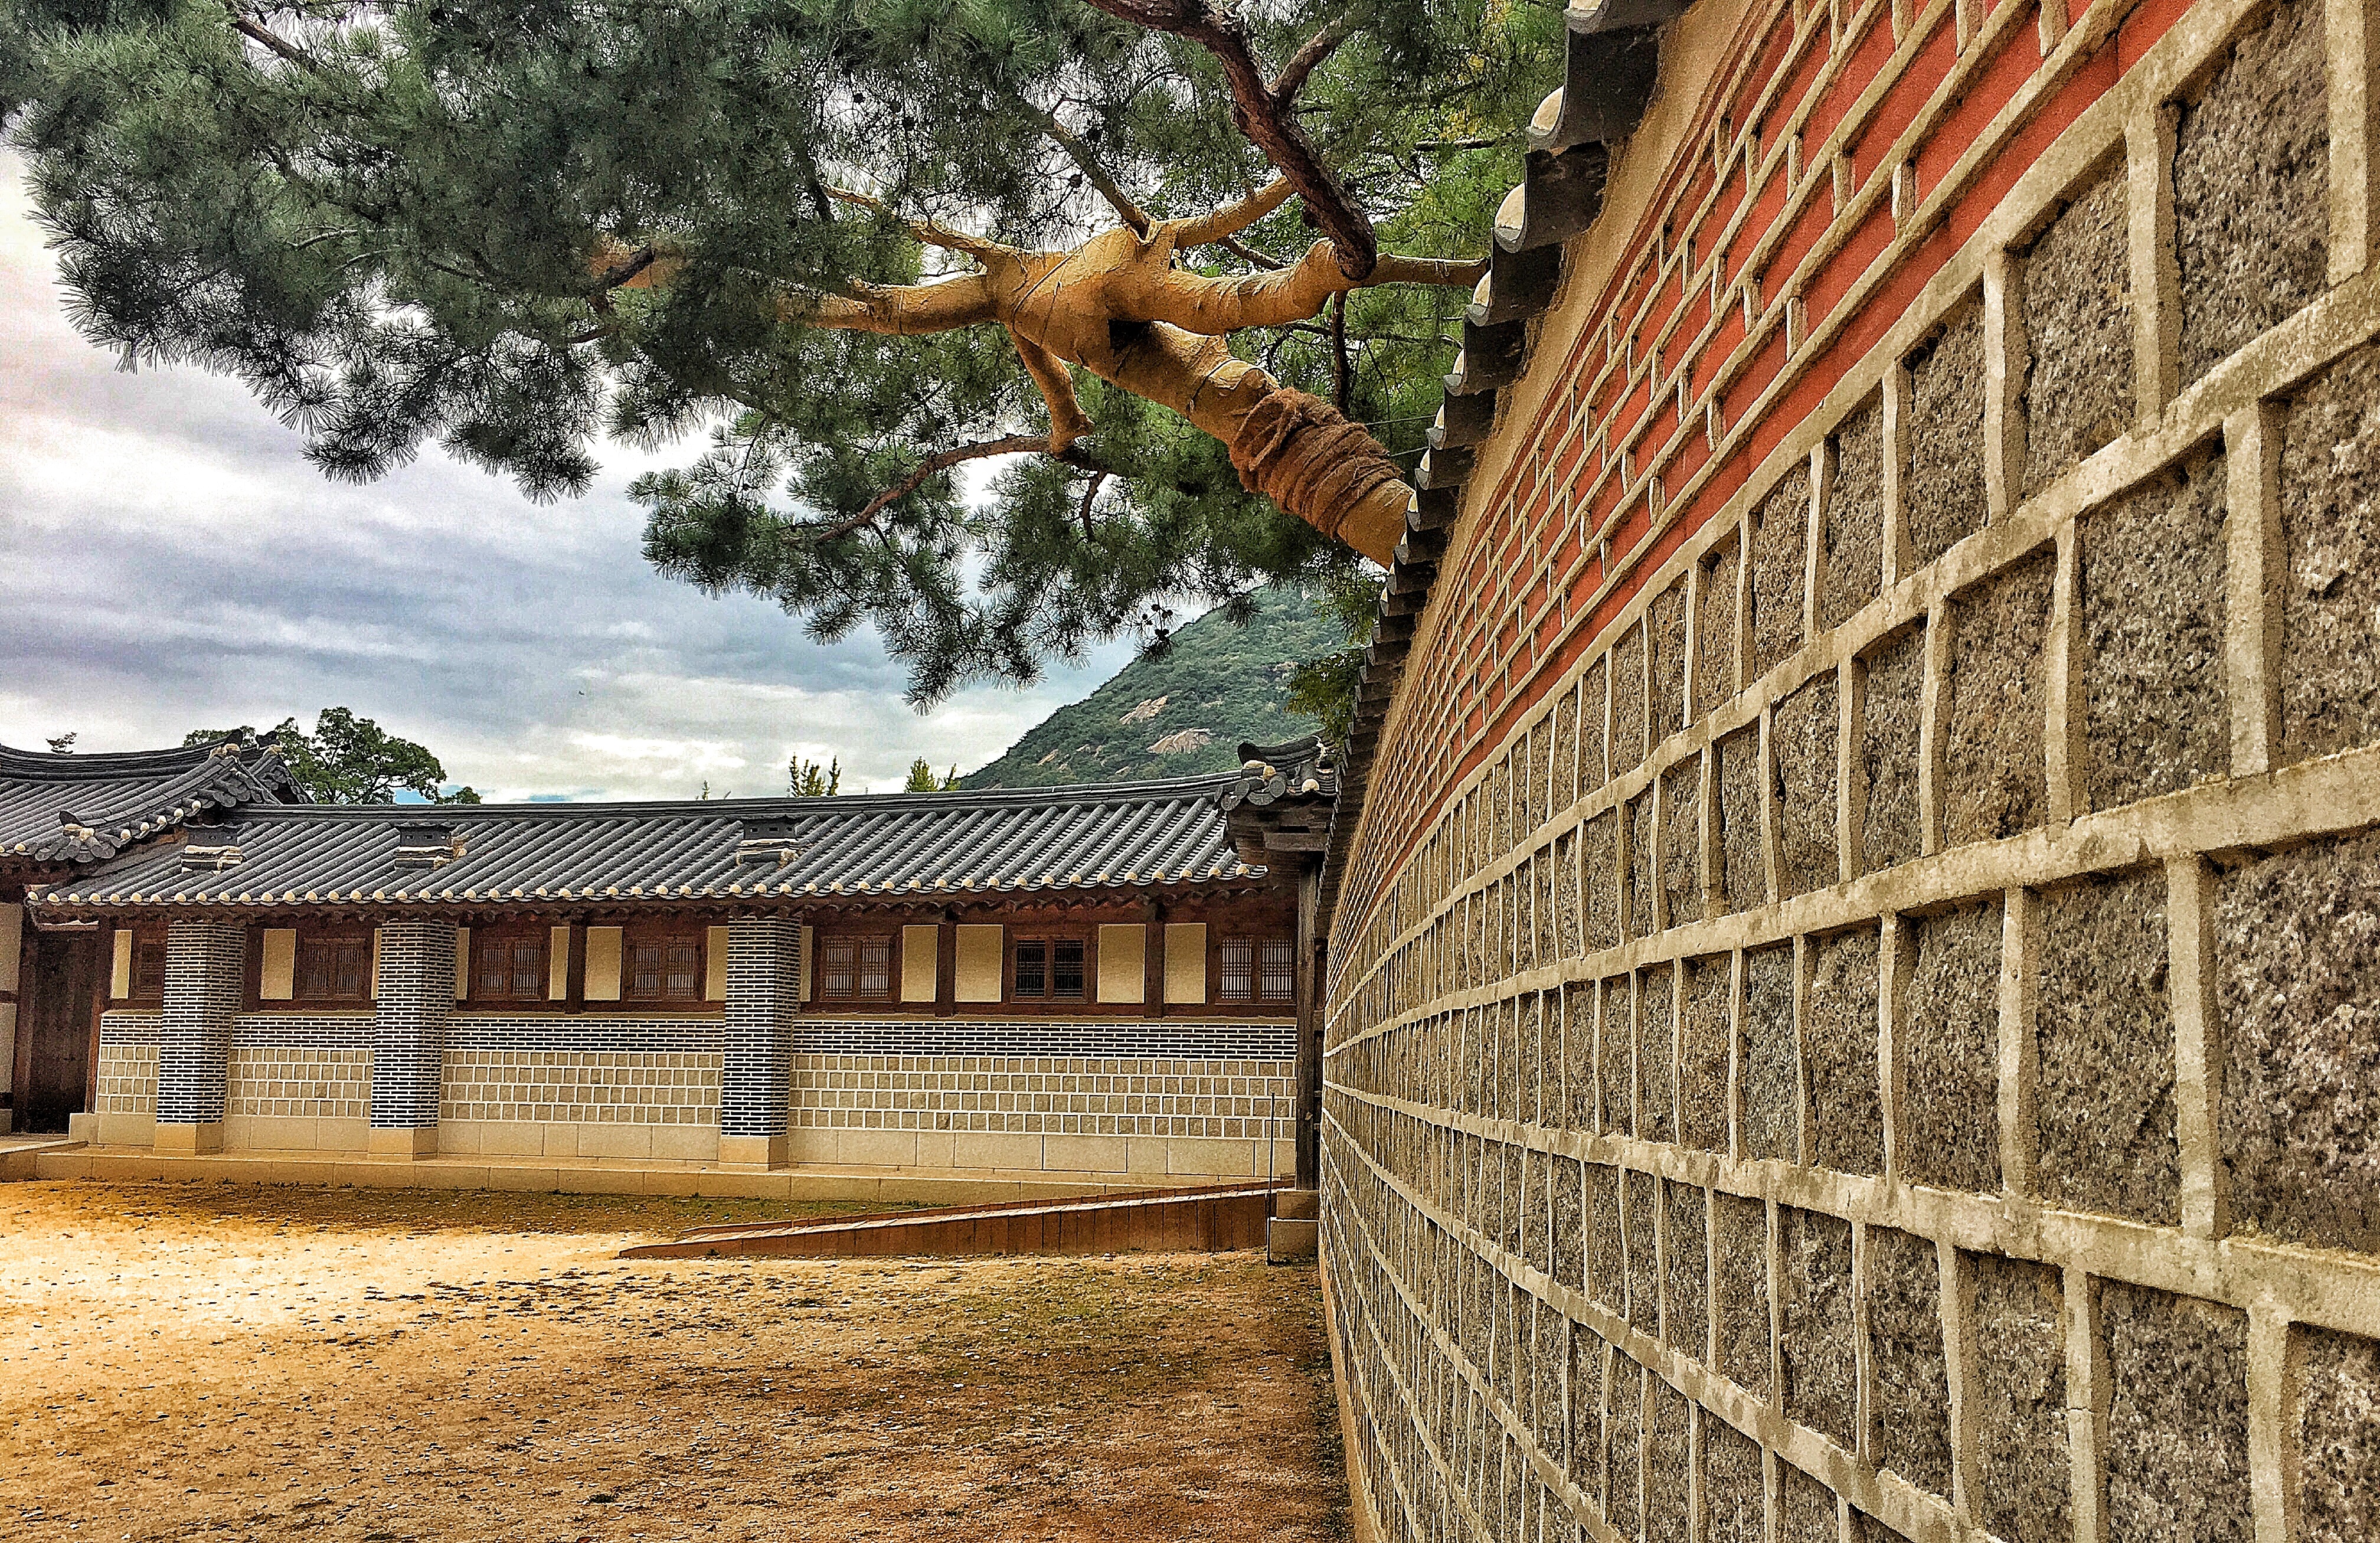
tree, wood, house, home, wall, facade, korea, government, urban area, jingfu palace